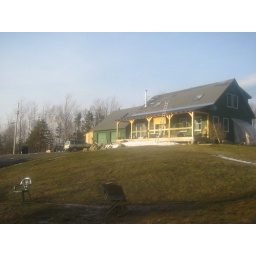
car in front of house